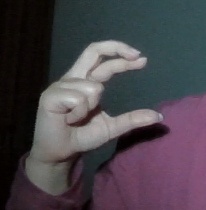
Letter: thal